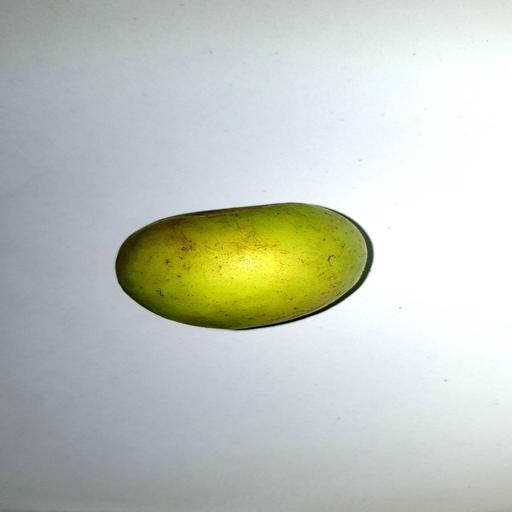
Label: healthy